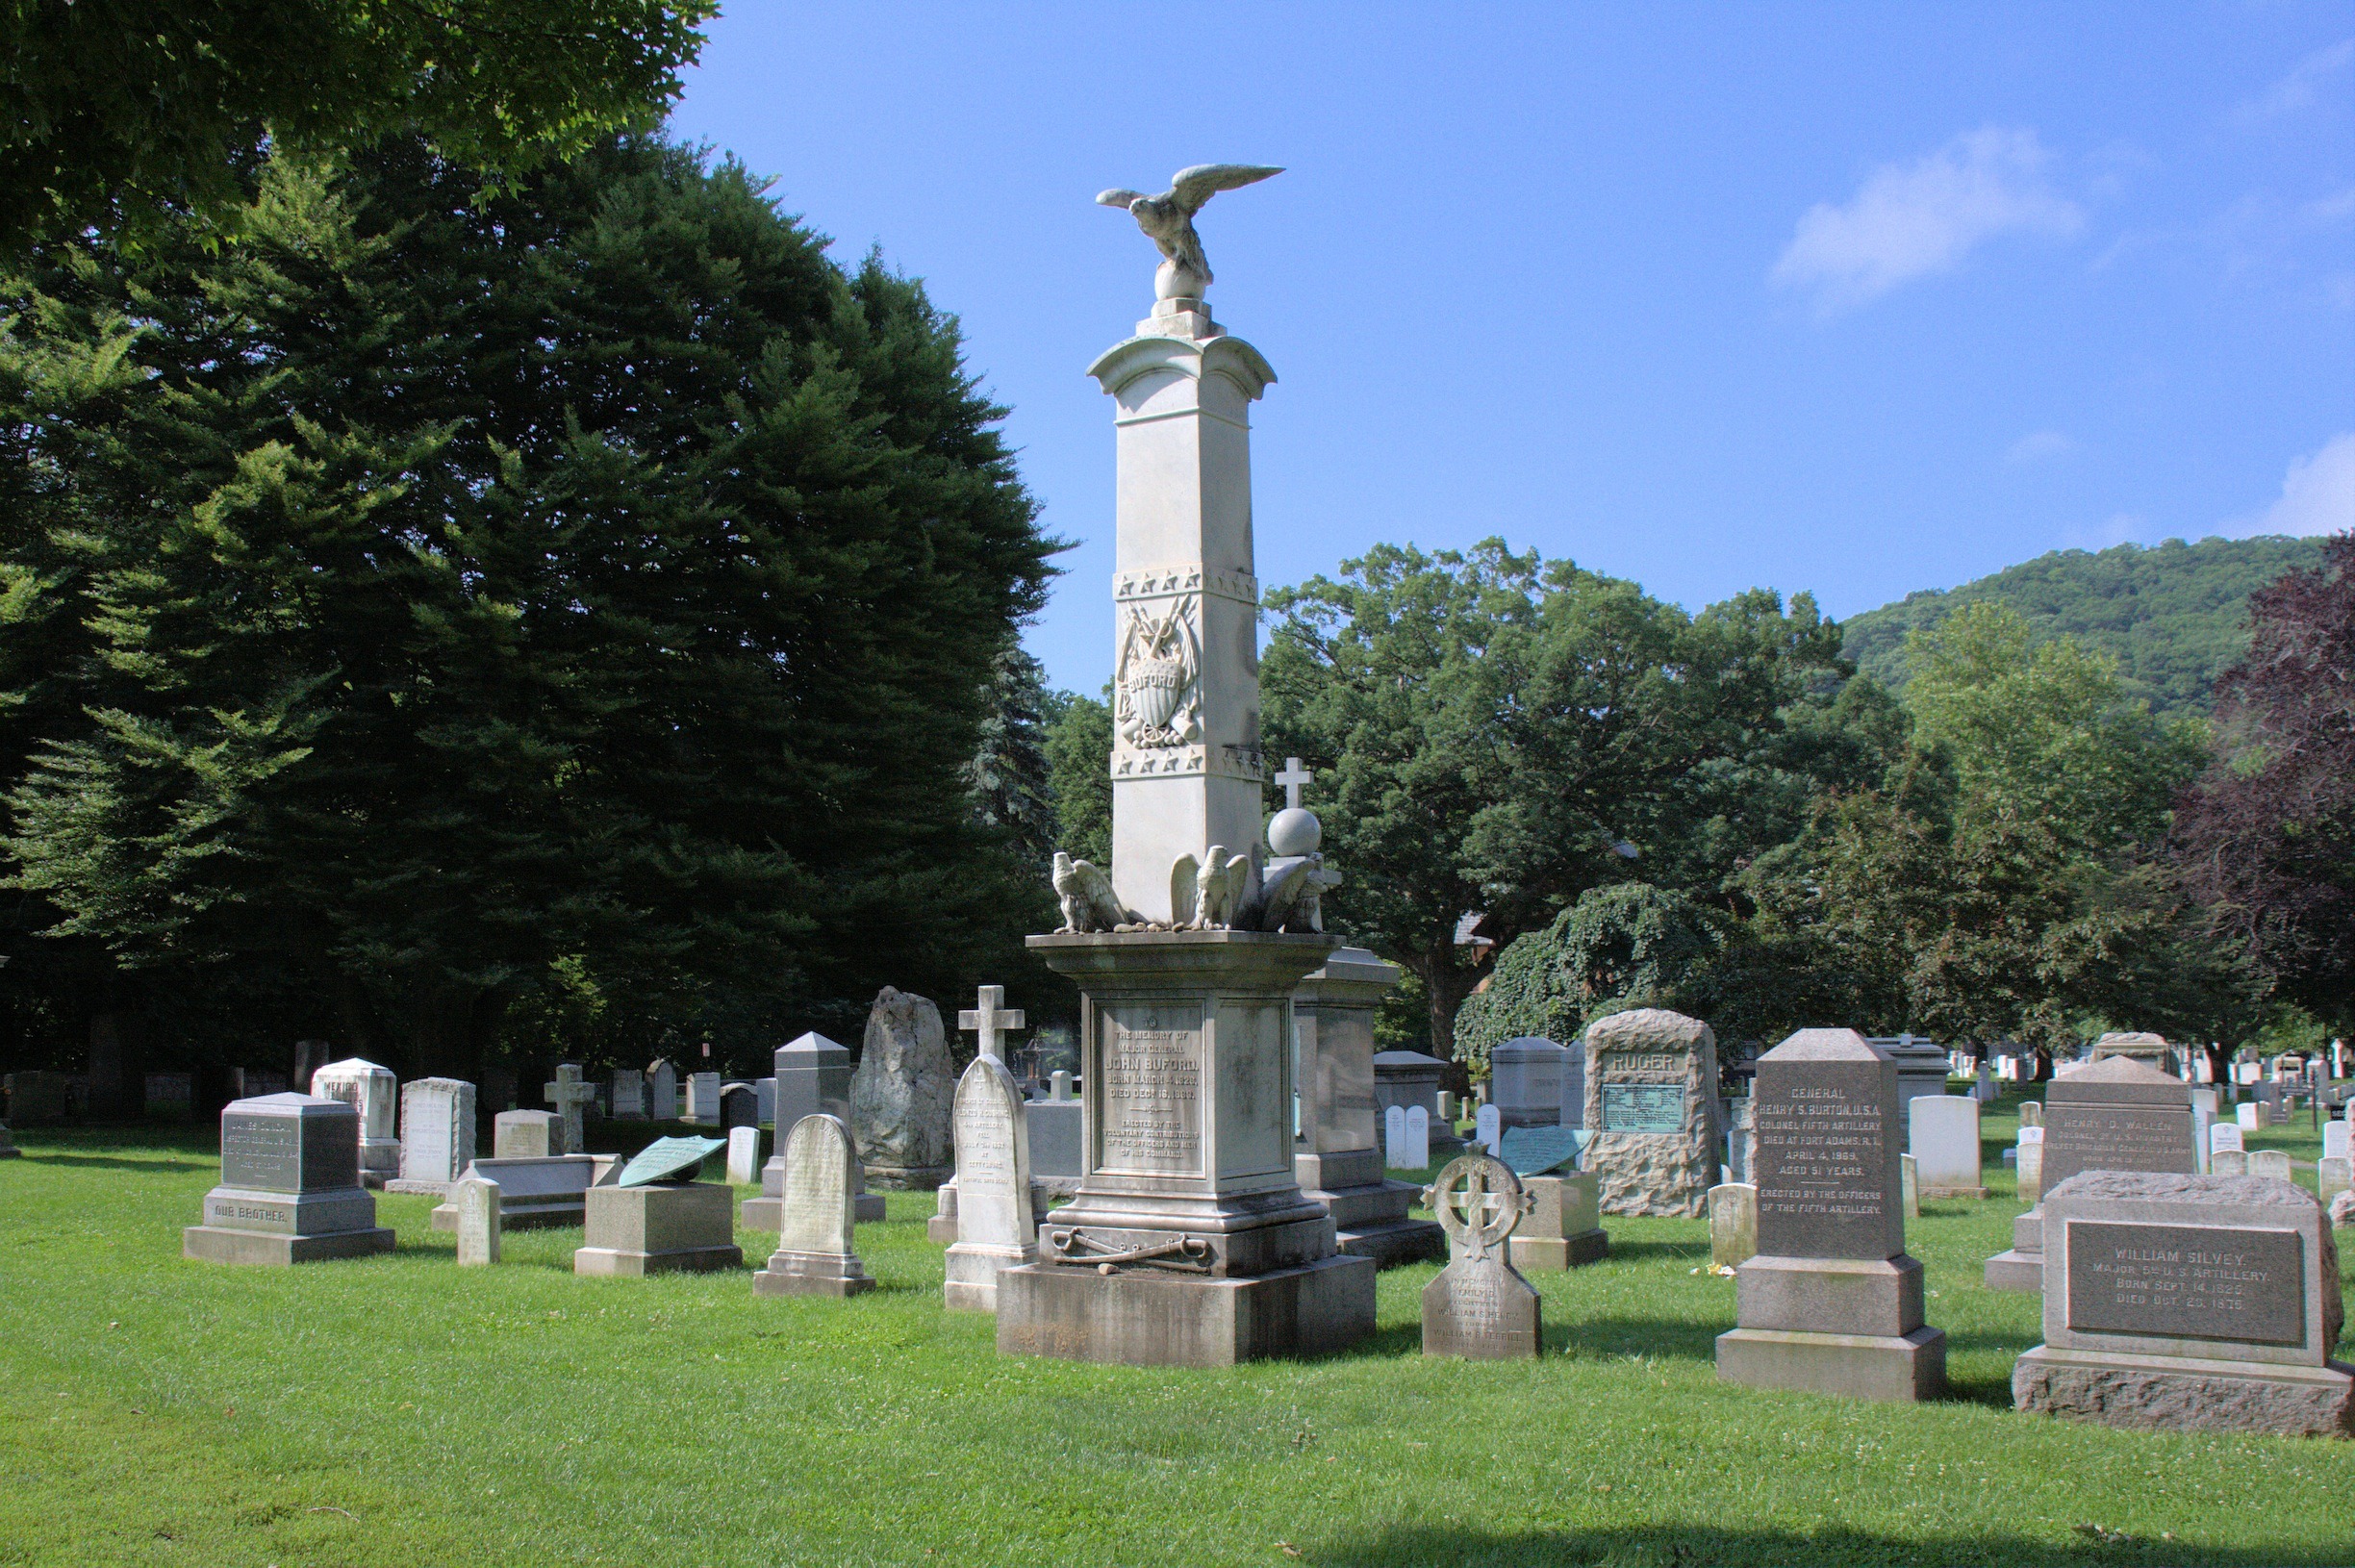
new york, monument, military, cemetery, grave, memorial, graves, academy, west point, geographical feature, memorial cemetery